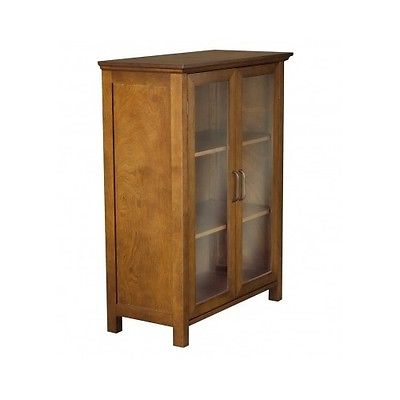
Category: cabinet